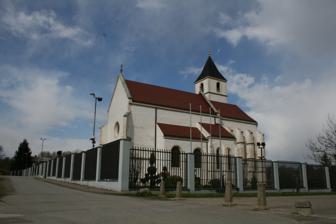
Building: Church of the Visitation of the Blessed Virgin Mary, Voćin
Country: Croatia
Year built: 1464
Church in Croatia, Croatia Church of the Visitation of the Blessed Virgin Mary, Voćin Crkva Pohođenja Blažene Djevice Marije u Voćinu 45°37′13″N 17°32′46″E / 45.62032629035378°N 17.54600234359043°E / 45.62032629035378; 17.54600234359043 Location Voćin , Croatia Country Croatia Denomination Catholic Website https://pozeska-biskupija.hr/2016/08/01/the-shrine-of-our-lady-of-vocin/ History Status Basilica Dedication Visitation Consecrated 2011 ( 2011 ) Architecture Functional status Active Designated 1464, 2011 Architectural type Gothic architecture Administration Province Đakovo-Osijek Diocese Požega Church of the Visitation of the Blessed Virgin Mary is a catholic church located in Voćin , Croatia . Background The church was originally built in 1464 by the Franciscan friars as monastery church of All Saints. During the Ottoman invasion in 16th and 17th century the church was let to ruin. It underwent a renovation during the 18th century when it was consecrated to the Visitation of the Blessed Virgin Mary . During the World War II the church was burned, and because of the Communist government it was not rebuild until 1984. Not long after, in 1991 during the Croatian War of Independence it was almost complexity destroyed by the Serb paramilitary group White Eagles that occupied Voćin. The church was rebuilt again and consecrated in 2011 by the bishop Antun Škvorčević . In 2022 the church received a title of the minor basilica . References ^ "Stara voćinska crkva | Požeška biskupija" . Diocese of Požega Website (in Croatian). Diocese of Požega . ^ "The Shrine of Our Lady of Voćin" . Diocese of Požega Website . Diocese of Požega . ^ "Kako su Beli orlovi ubili i mučili civile" . www.vecernji.hr (in Croatian) . ^ Metić, Ana (2013). Faksimilska rekonstrukcija crkve Pohođenja blažene djevice Marije u Voćinu (PDF) (PhD thesis) (in Croatian). University of Zagreb. ^ "Crkva Gospe Voćinske uzdignuta na čast bazilike" . Hrvatska radiotelevizija (in Croatian) .